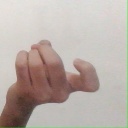
अक्षर: ज